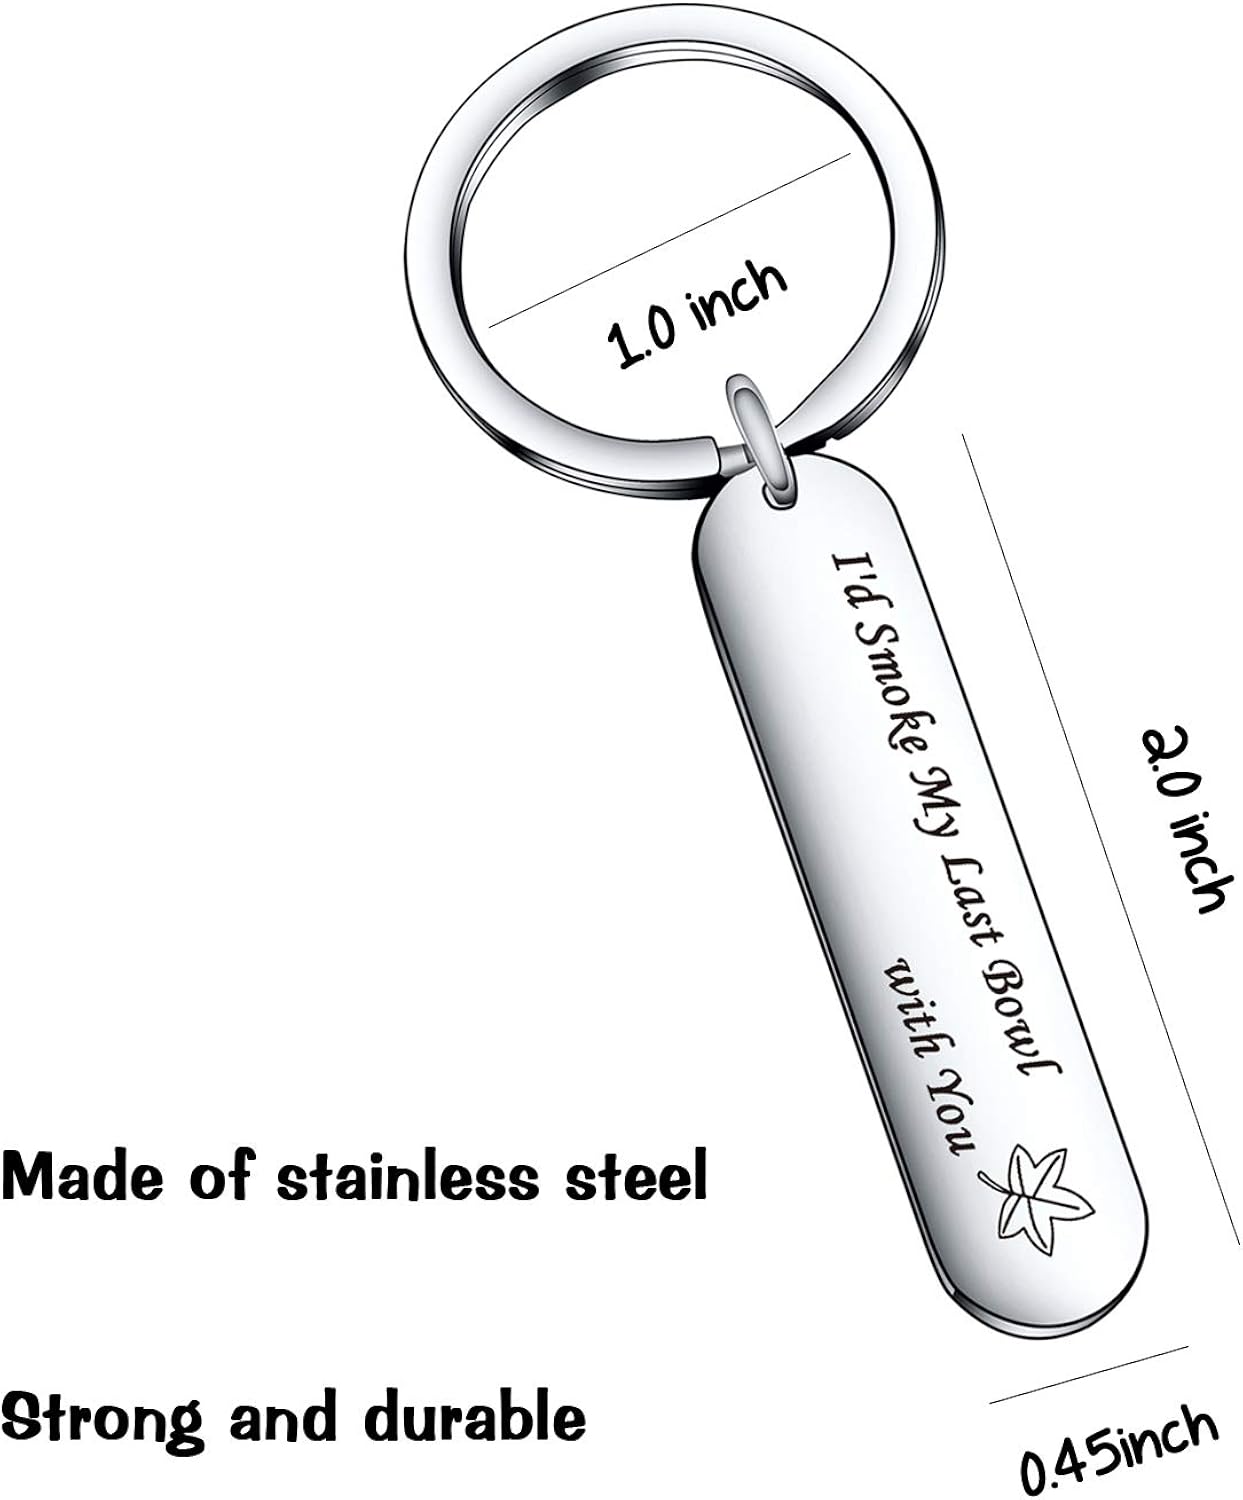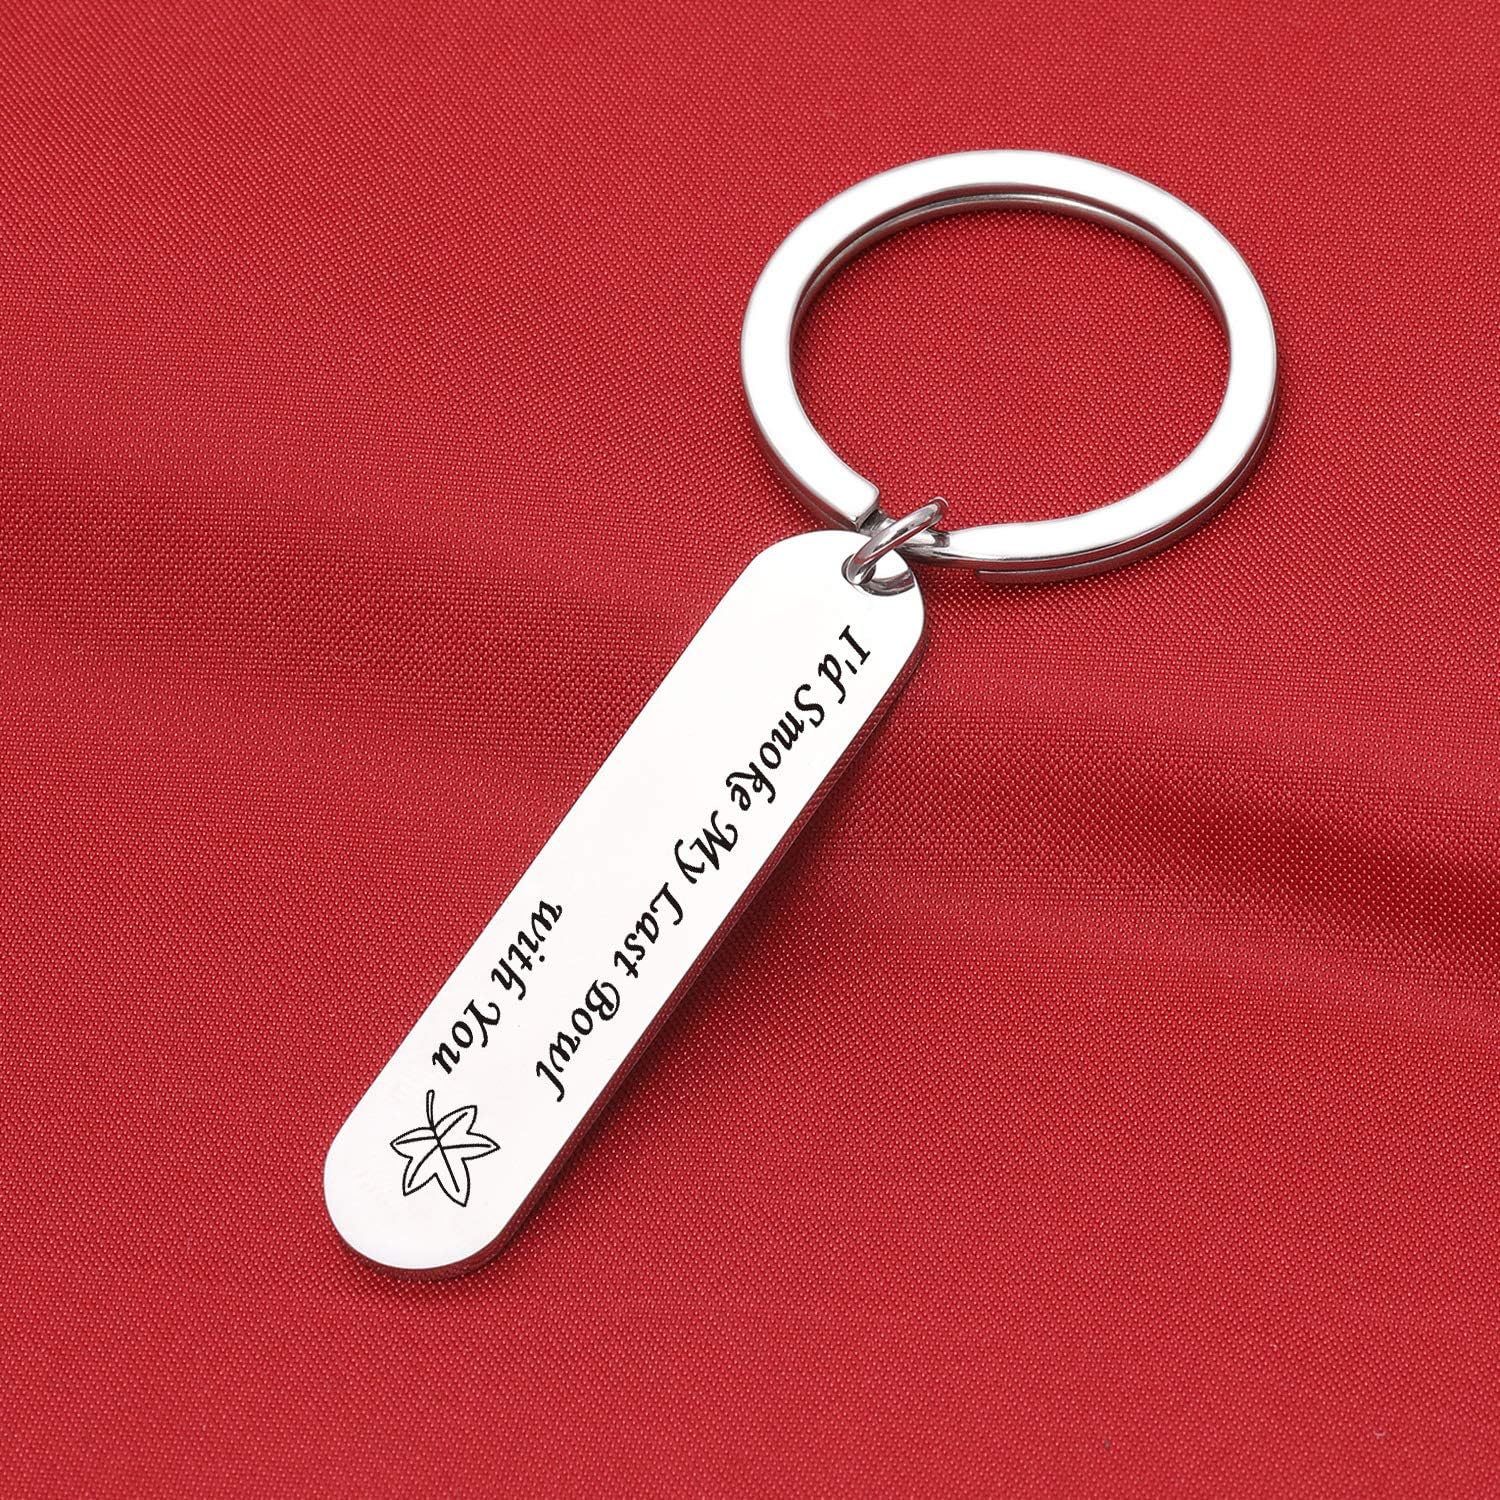
De&ai Inspirational Mantra Friendship Keychain, I'd Smoke My Last Bowl with You Keychain for Long Distance Best Friends
Category: AMAZON FASHION
✦ Long Distance Friendship Gift - I'd Smoke My Last Bowl with You. Inspirational Long Distance Friendship Gifts message keychain will surely stimulate your one and absolutely will love the meaning behind it.✦ Birthday Christmas Day Gift for Women Men.Going Away Gift for Best Friends.✦ Long distance friendship keychain for party ,Birthday,Mother's day,Thanksgiving Day,Wedding Day,Valentine's day,Christmas day - ✦ Great Gift in any time of the year!! No matter what the occasion, this will be a gift that makes a timeless impression.
Features: This Inspirational Mantra Friendship Keychain made of stainless steel,strong and durable.Excellent craftsmanship with advisable size and right weight.Safe for sensitive skin. | Long Distance Friendship Gift - I'd Smoke My Last Bowl with You. Inspirational Long Distance Friendship Gifts message keychain will surely stimulate your one and absolutely will love the meaning behind it. | Birthday Christmas Day Gift for Women Men.Going Away Gift for Best Friends. | Long distance friendship keychain for party ,Birthday,Mother's day,Thanksgiving Day,Wedding Day,Valentine's day,Christmas day - Great Gift in any time of the year!! No matter what the occasion, this will be a gift that makes a timeless impression. | Now you don’t have to settle for all those cheaply-made gifts anymore, since our elegant and beautiful keychain is here to put a smile on your one's face! And the best part- Every time she looks at this and it will inspire her to go on.Stop dithering and pick it home as your gift!